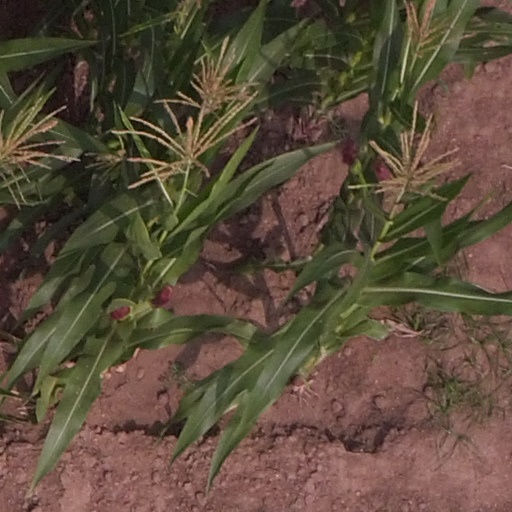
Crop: maize; corn